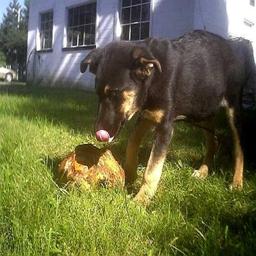
Animal: dogs